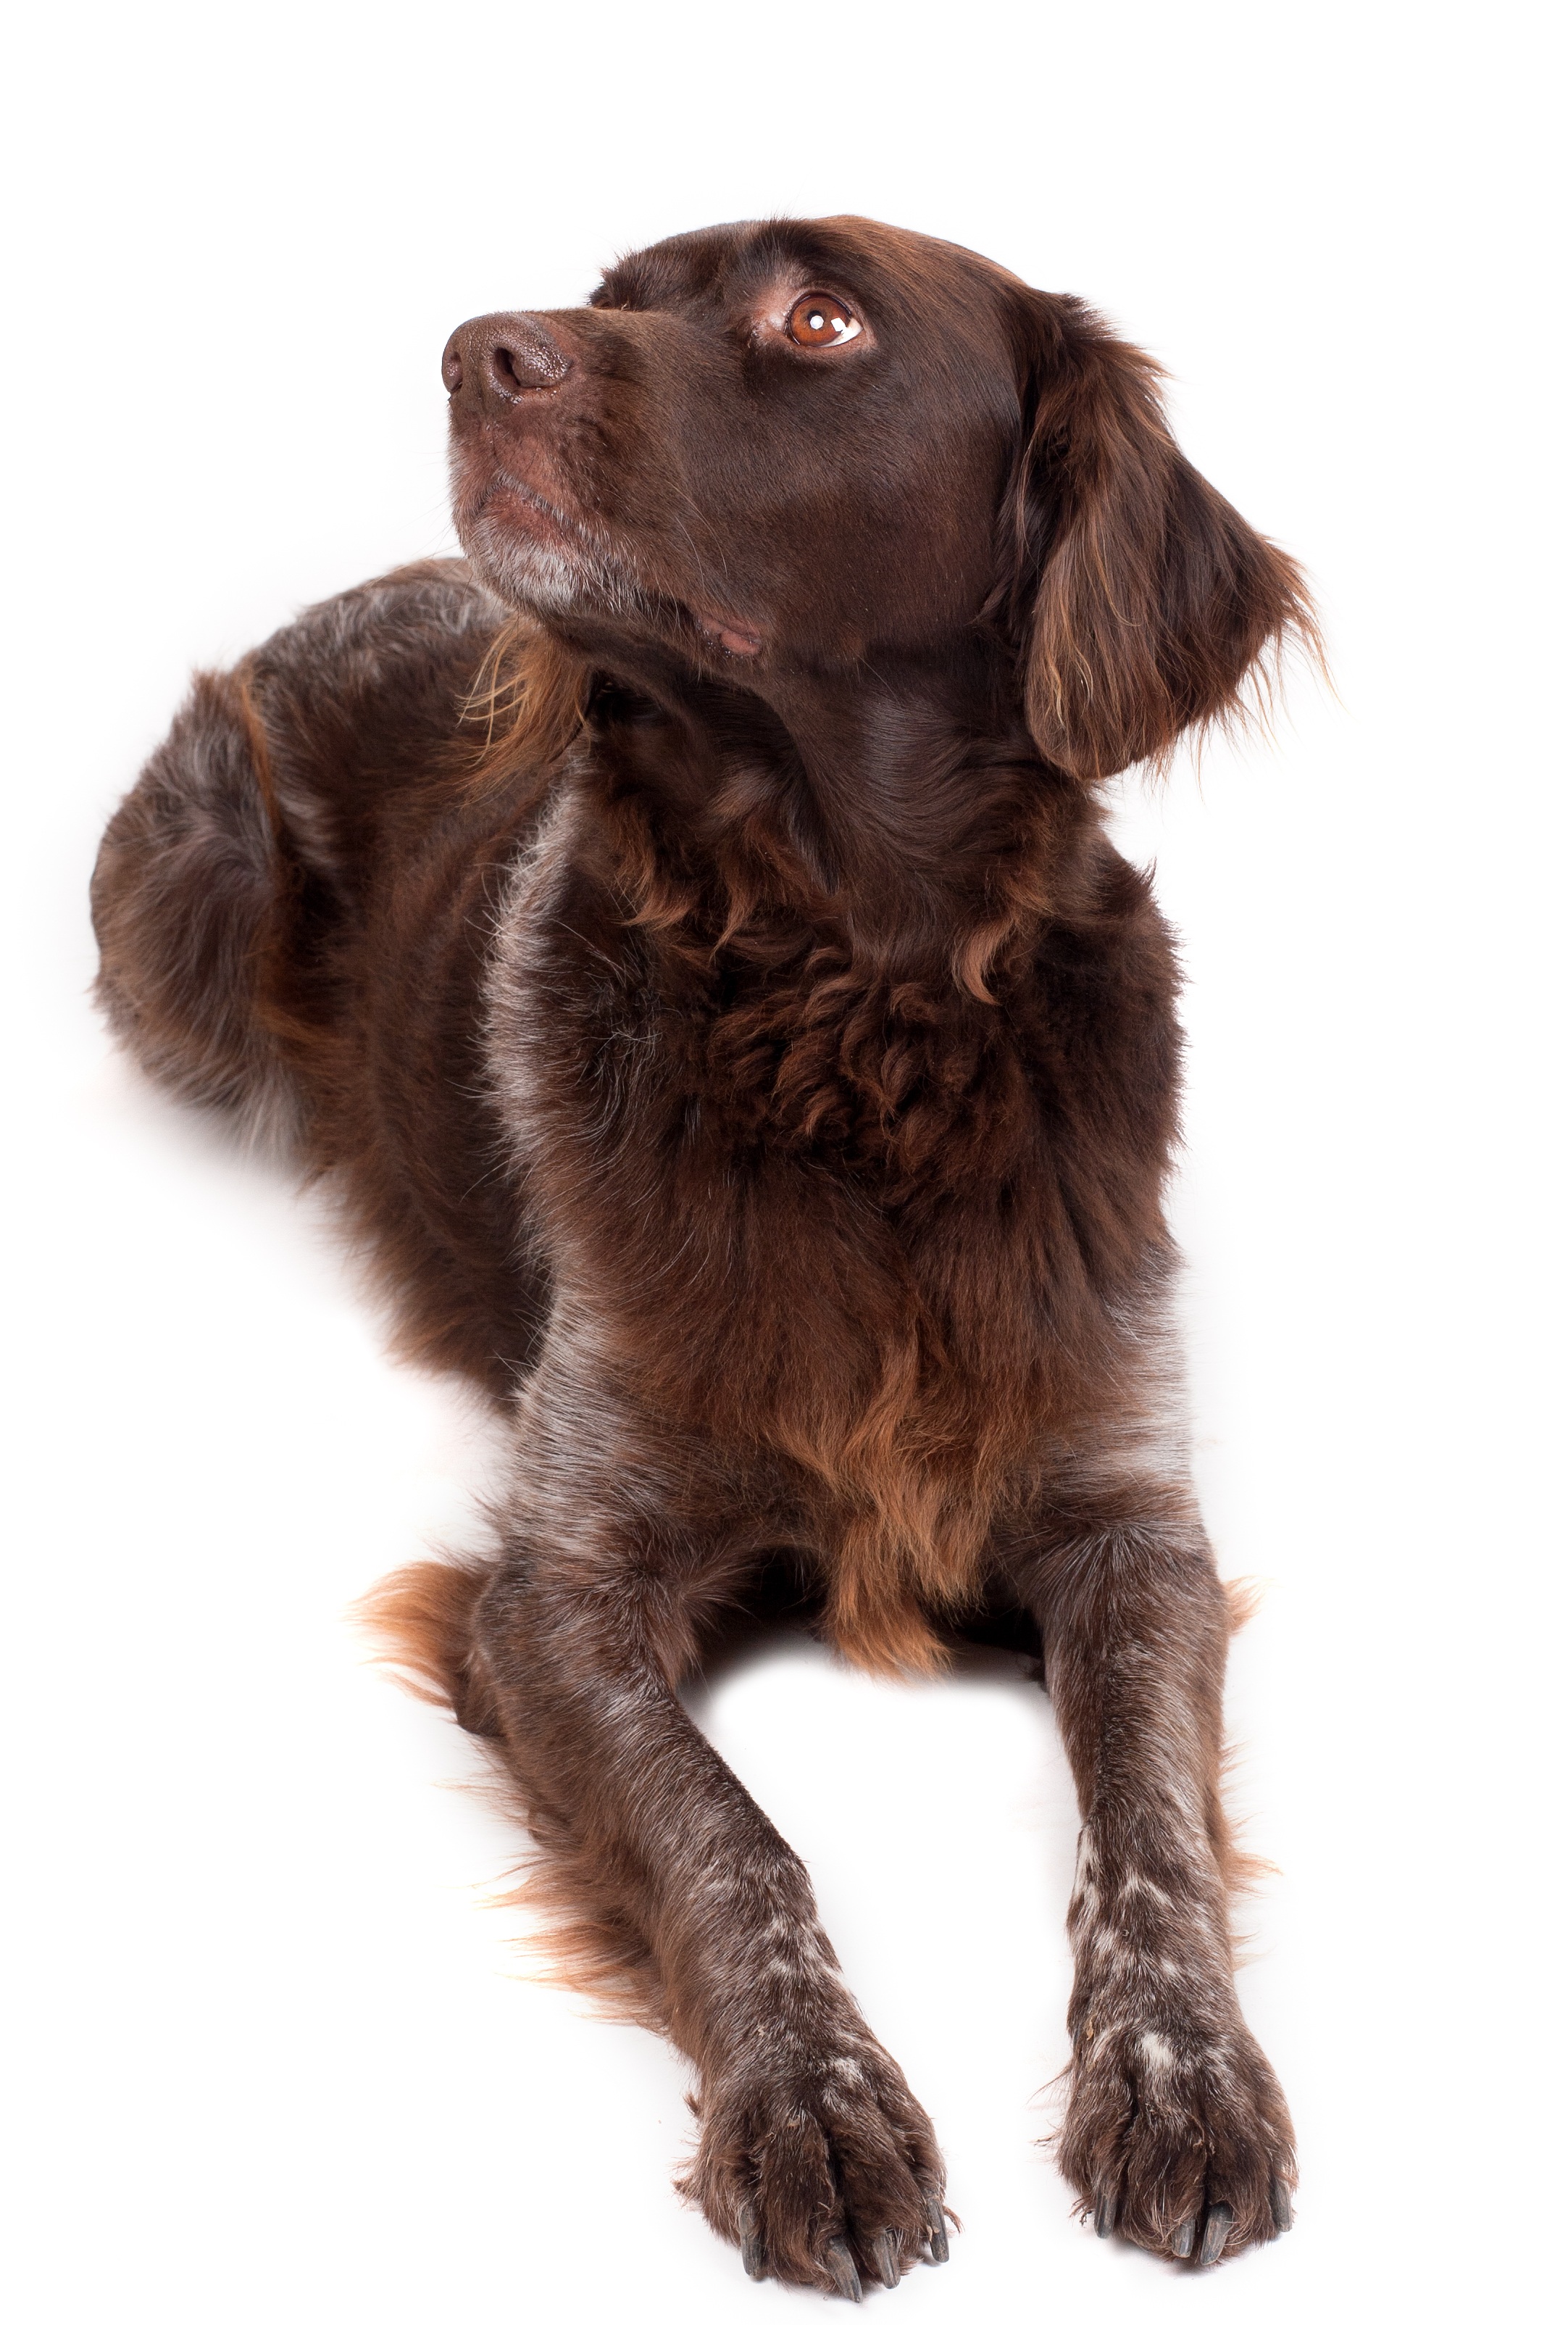
dog, pet, brown, mammal, vertebrate, labrador retriever, dog breed, retriever, purebred dog, concerns, white background, hundeportrait, flat coated retriever, small m nsterl nder, dog like mammal, boykin spaniel, field spaniel